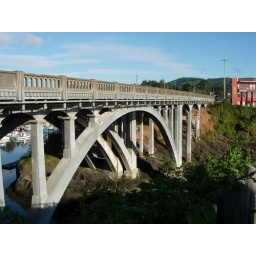
The bridge at a different angle. See the Photo Art Gallery building in the upper right.